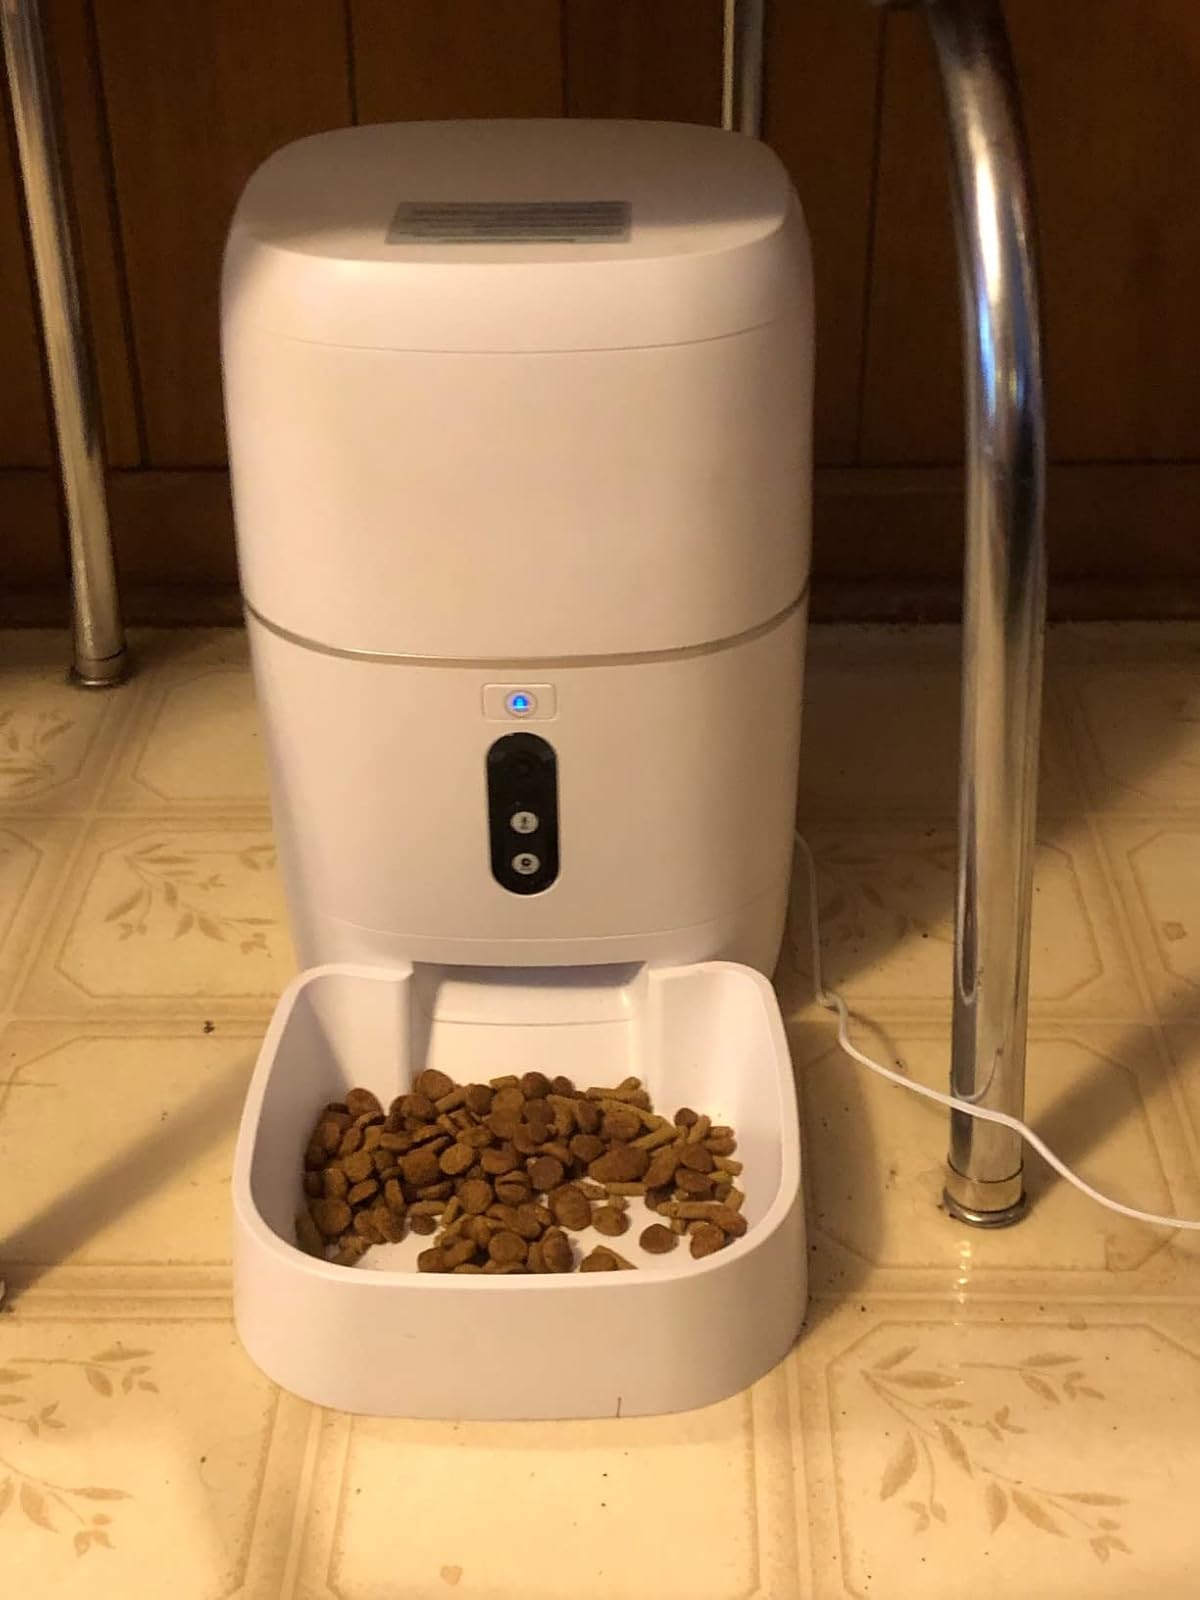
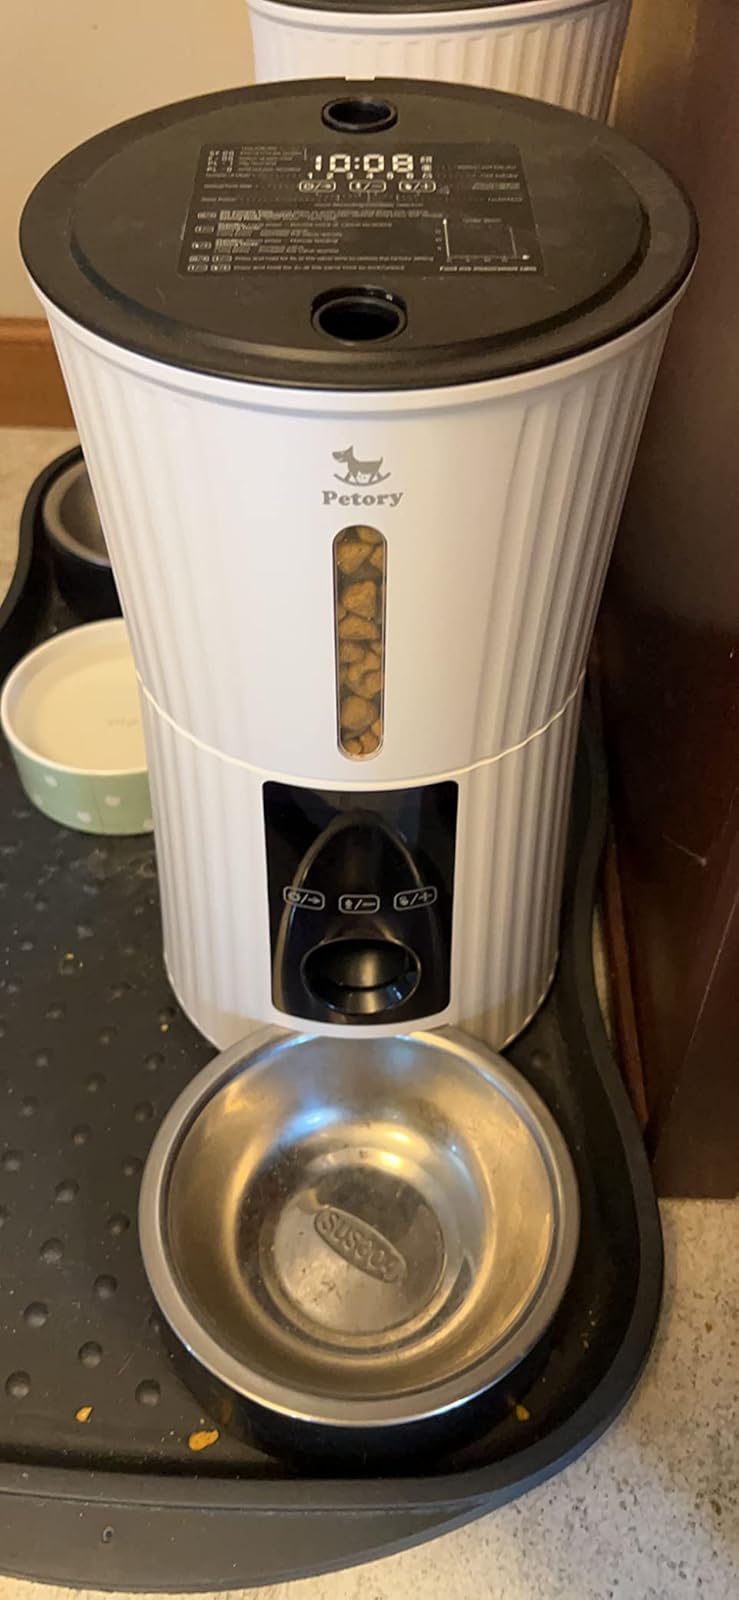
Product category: items_feeder
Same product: no